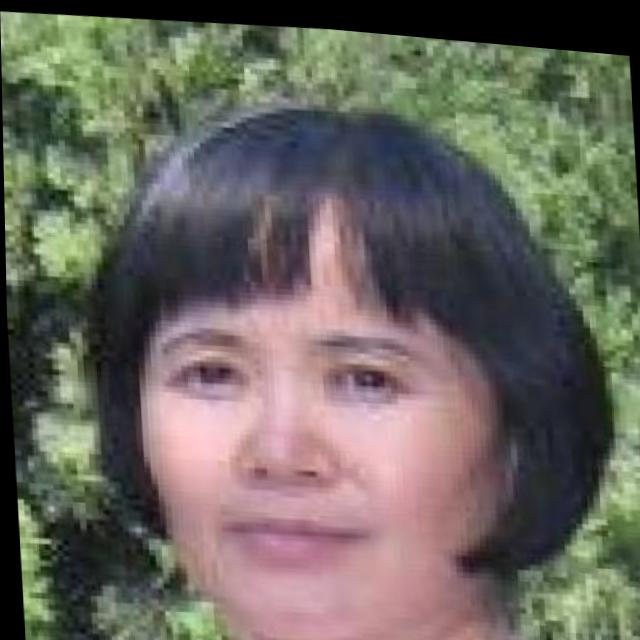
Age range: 45-64